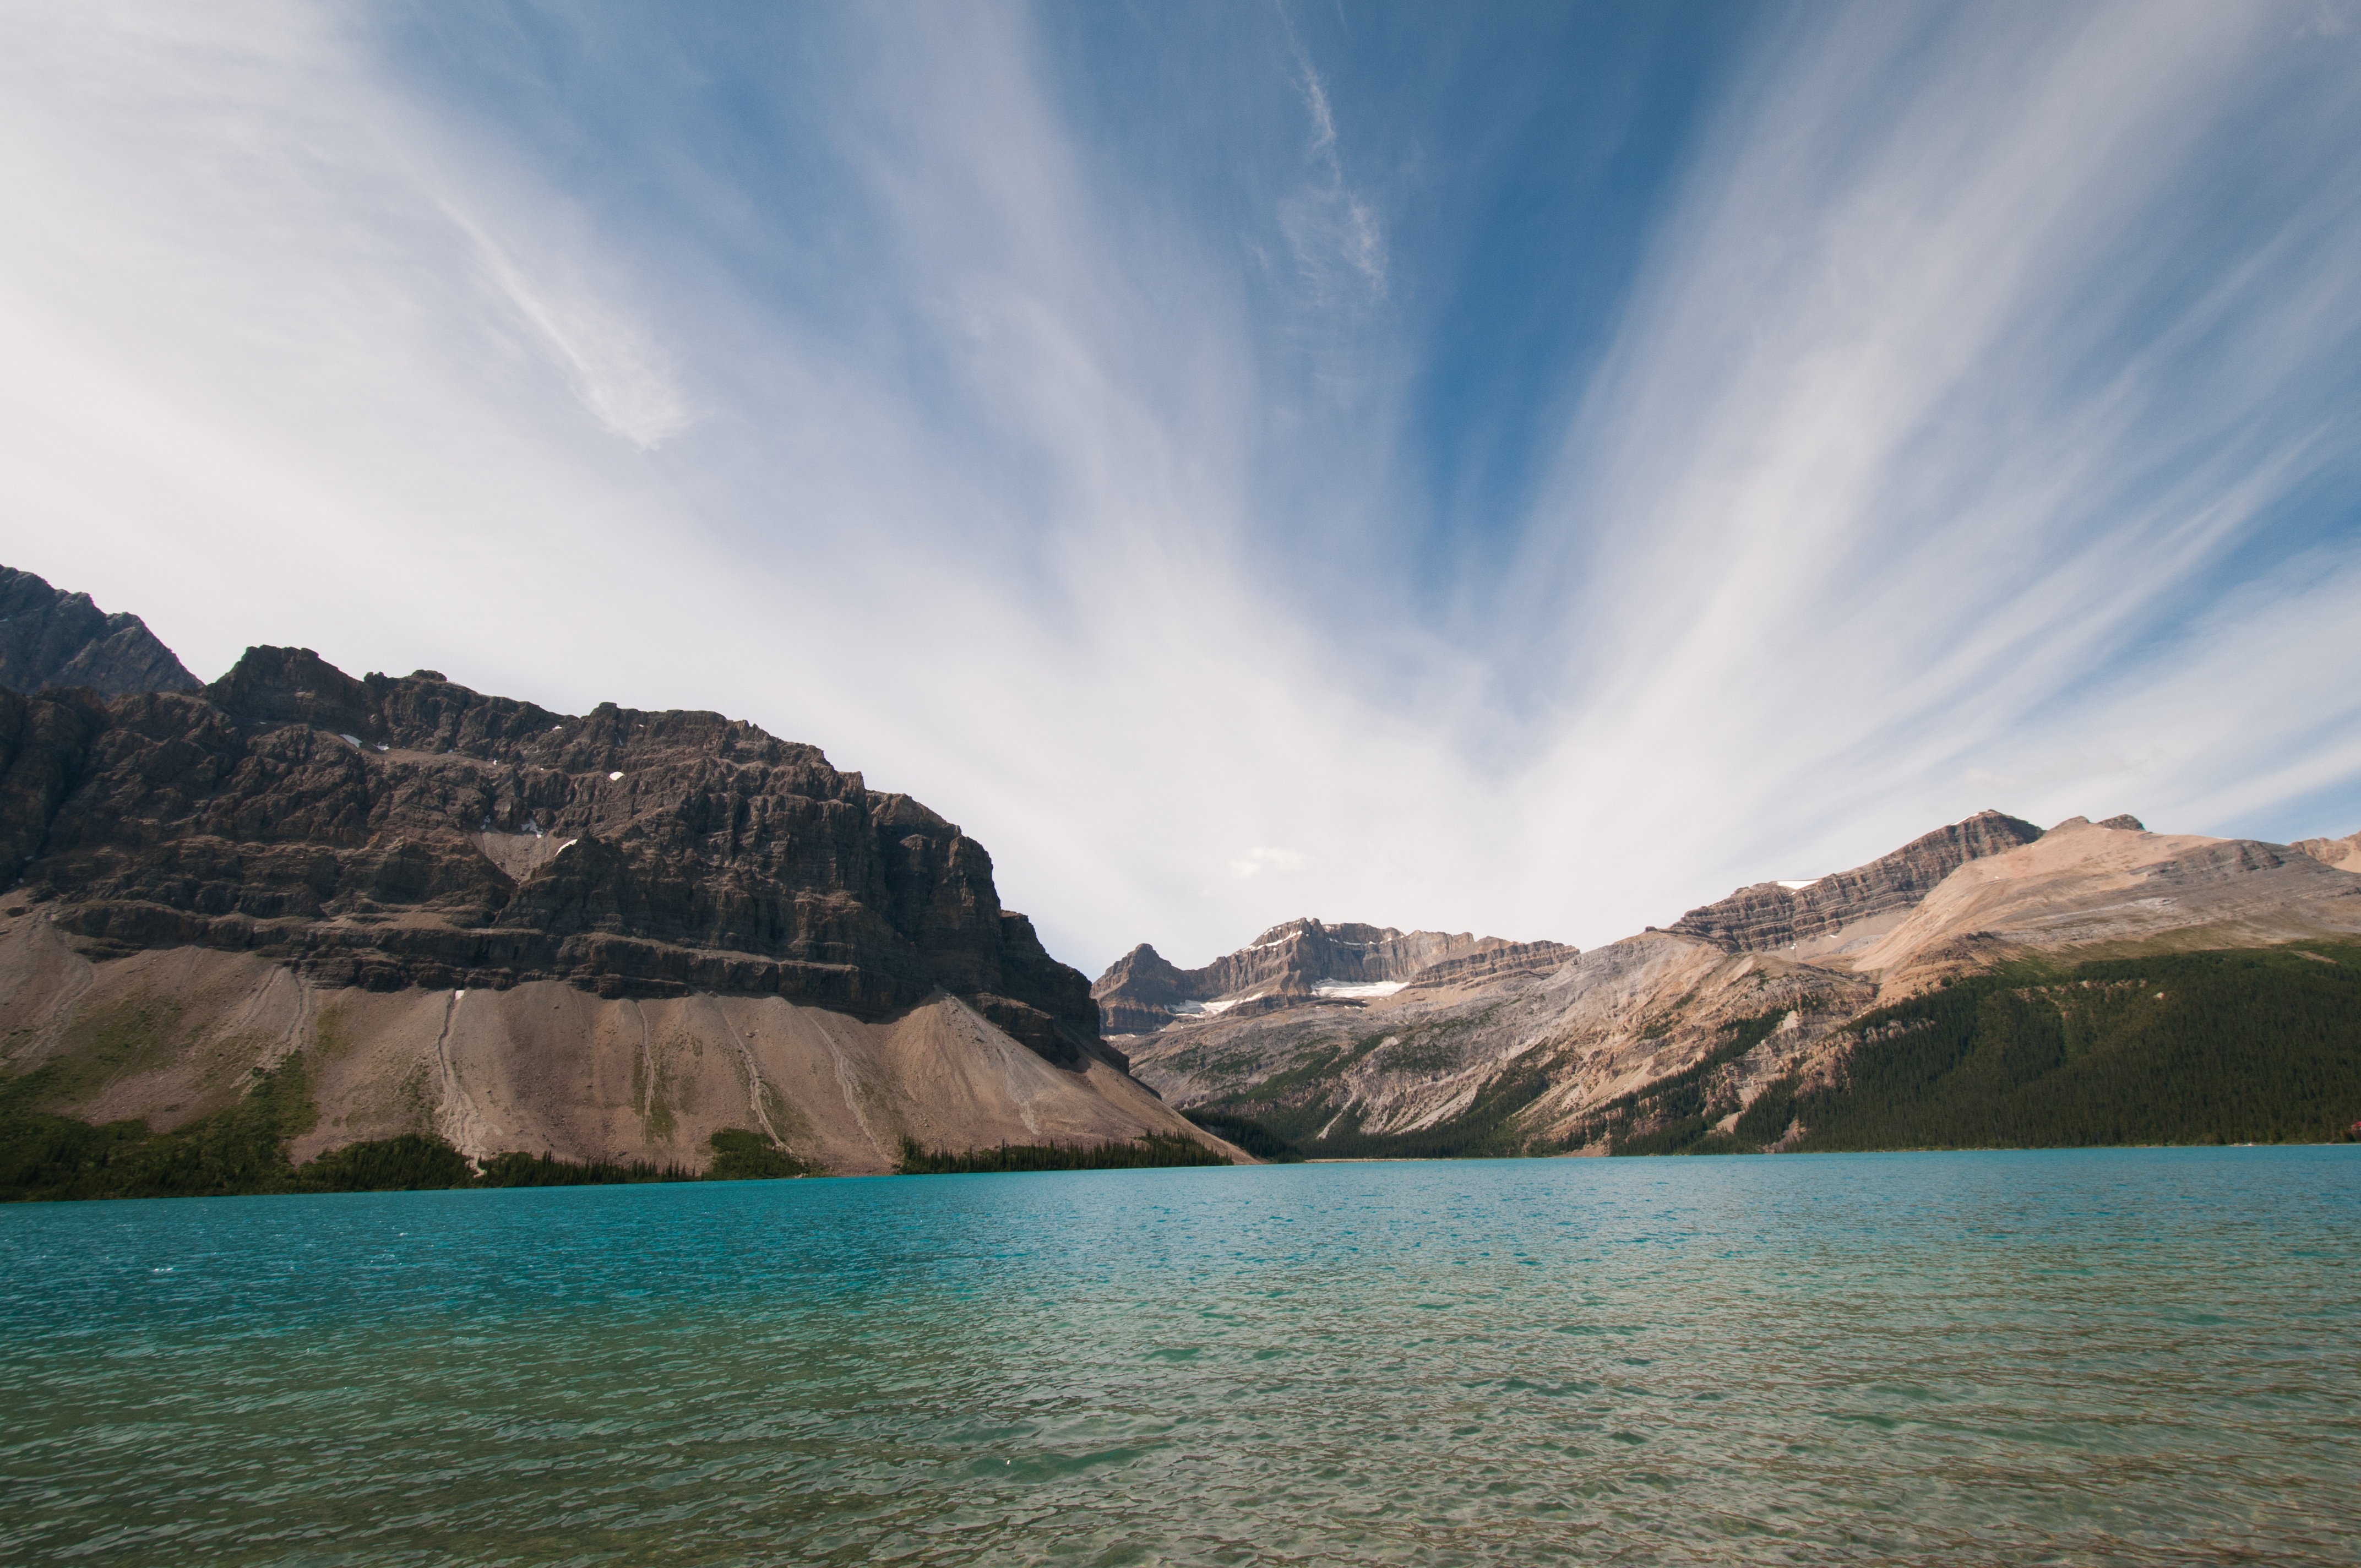
beach, landscape, sea, coast, water, nature, ocean, horizon, mountain, cloud, sky, lake, mountain range, reflection, bay, fjord, reservoir, body of water, loch, landform, meteorological phenomenon, geographical feature, mountainous landforms, glacial landform